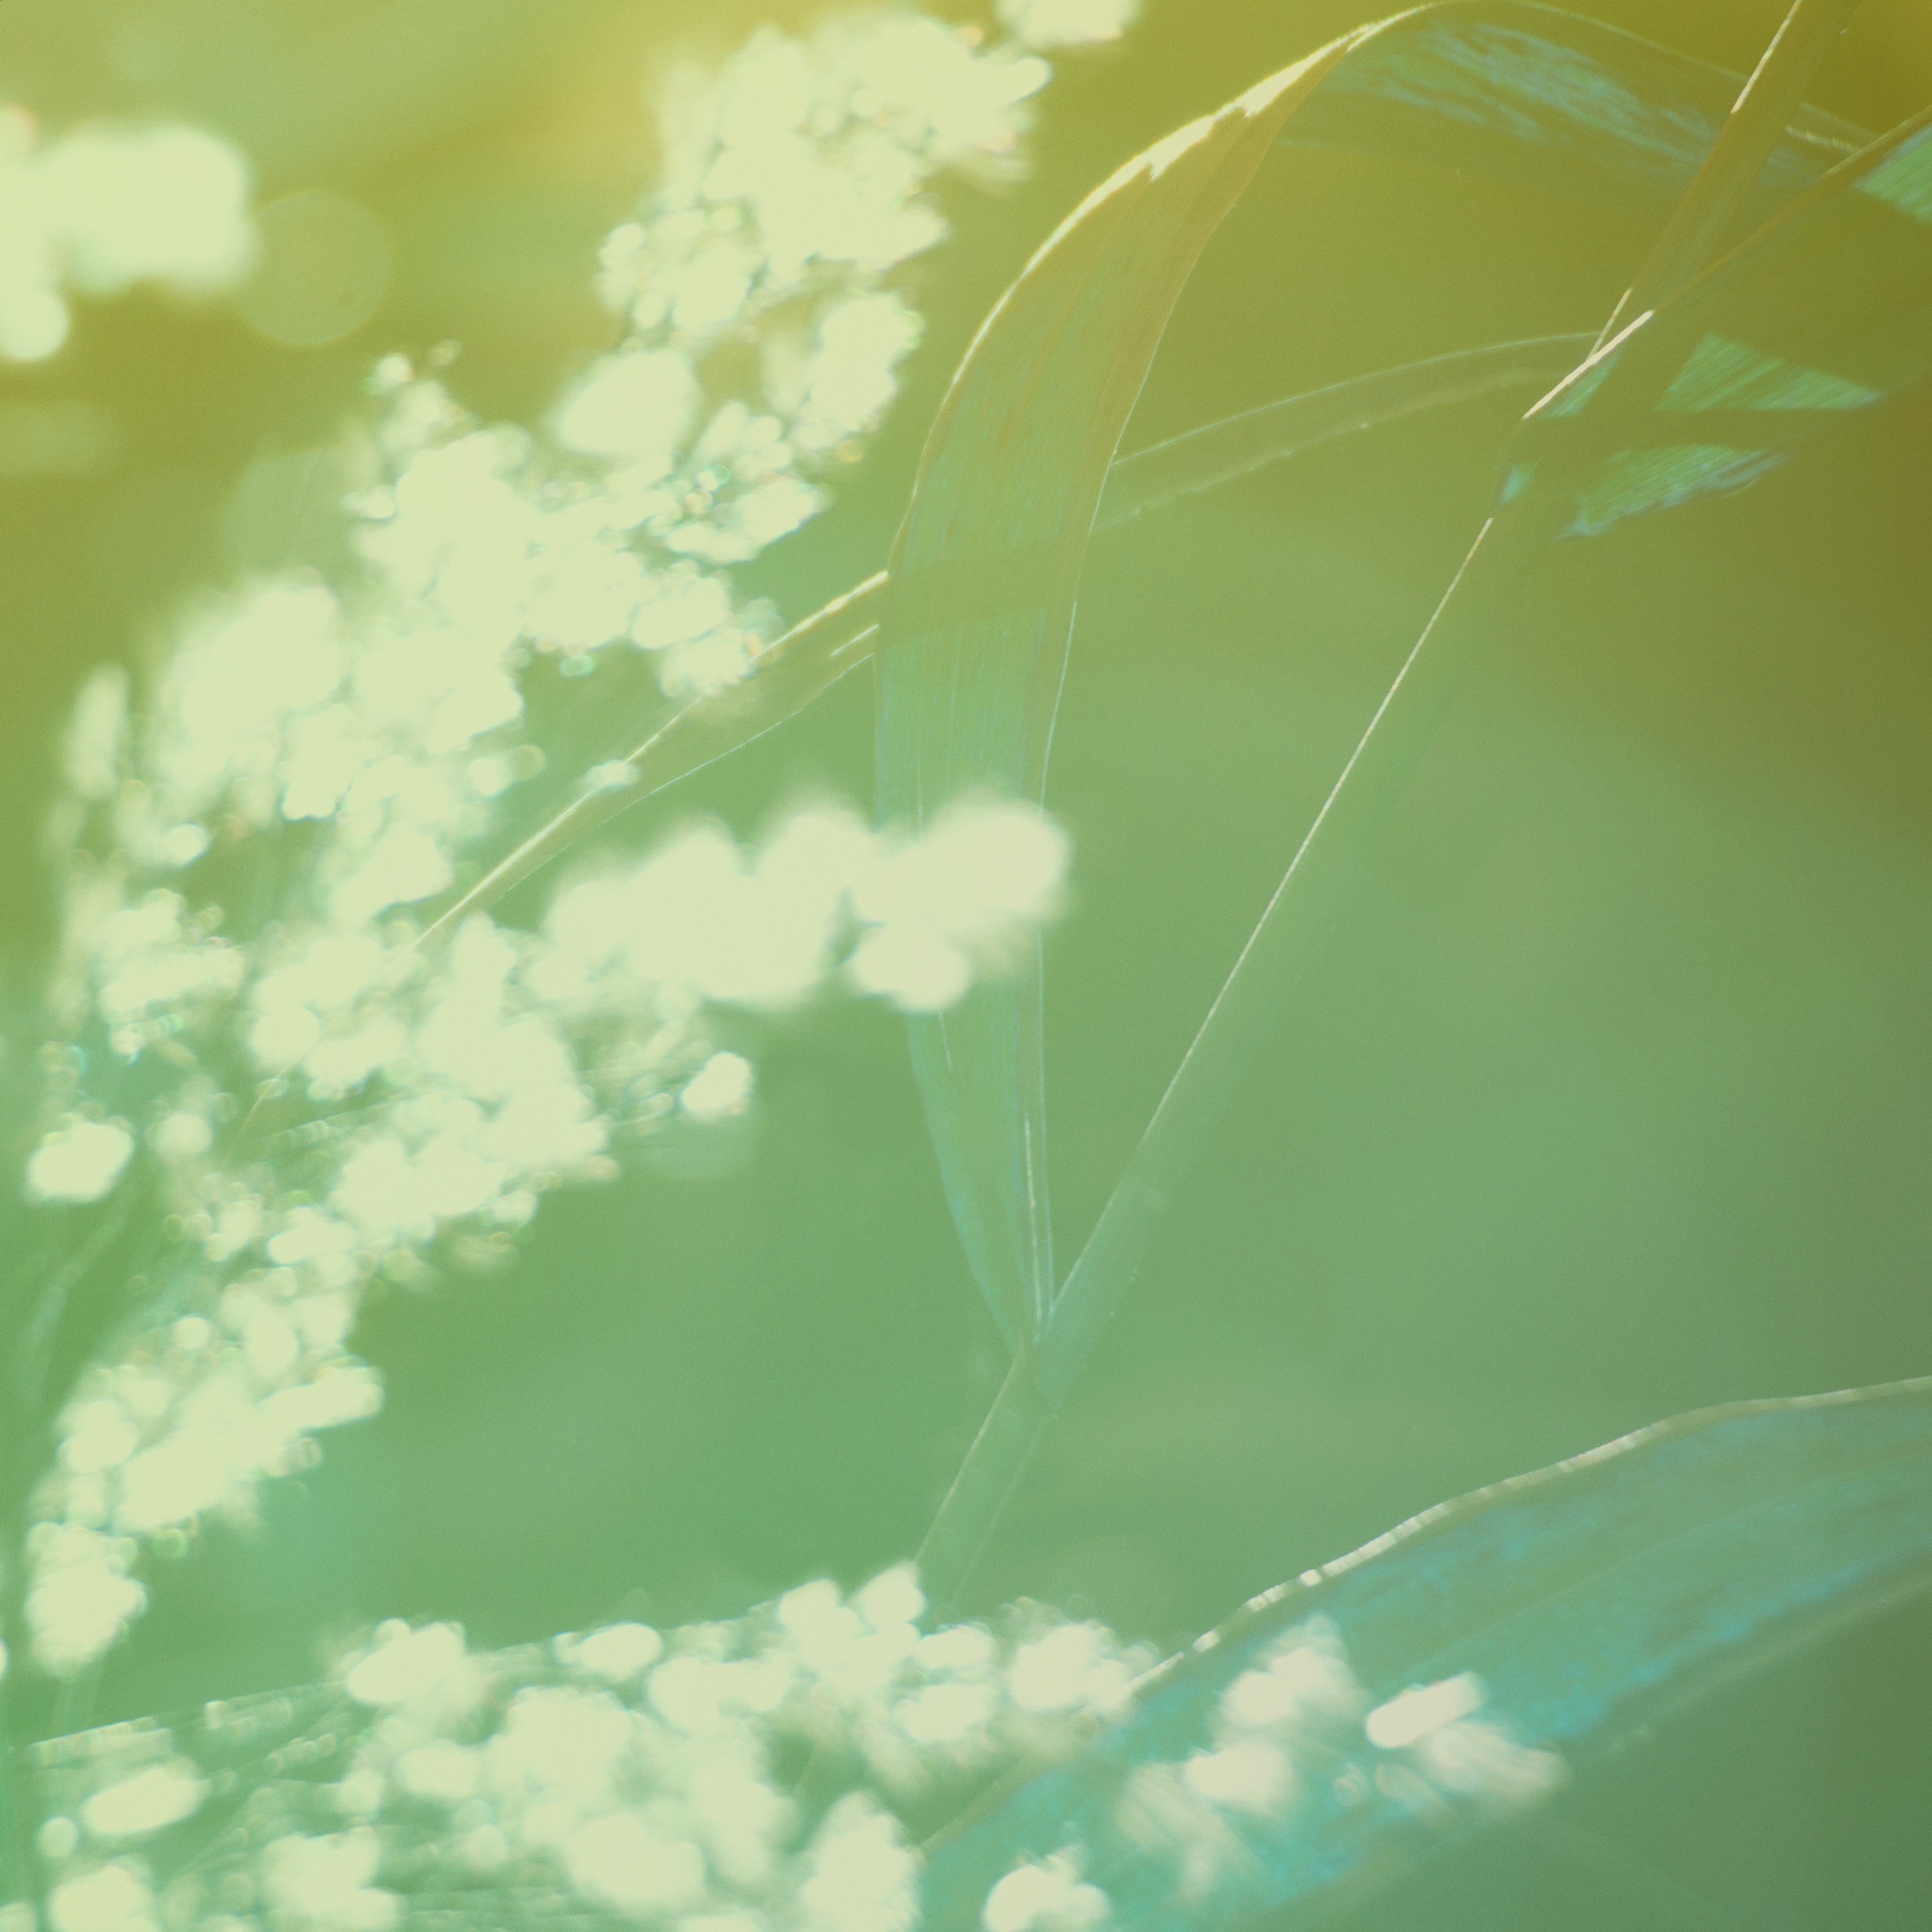
tree, nature, grass, branch, blossom, plant, sky, sunlight, leaf, flower, line, green, reflection, macro, natural, season, botanical, straw, shape, botanic, macro photography, plant stem